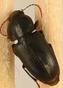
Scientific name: Discoderus parallelus
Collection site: Central Plains Experimental Range NEON (CPER), plot CPER_003